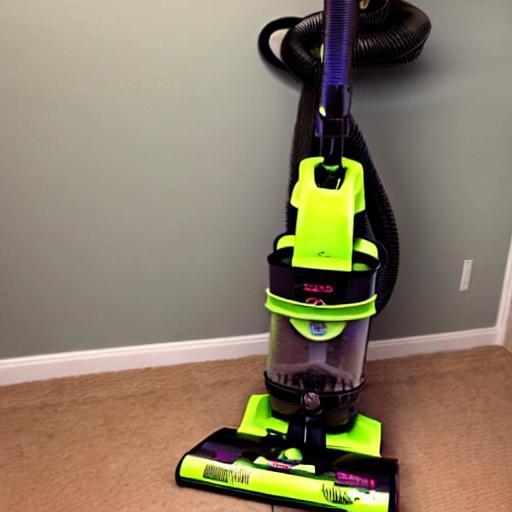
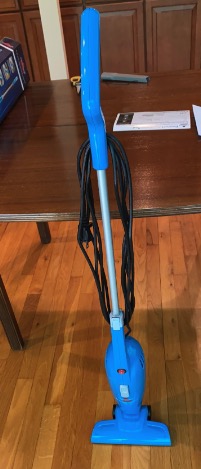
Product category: items_vacuum
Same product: no